Holland House (Buffalo, Wyoming)

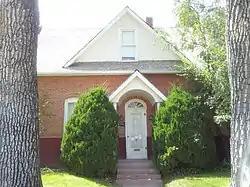
Holland House

The Holland House located on North Main Street in Buffalo, Wyoming is a historic residence, built in 1883. The home was one of the first brick homes built in Buffalo, and it was added to the